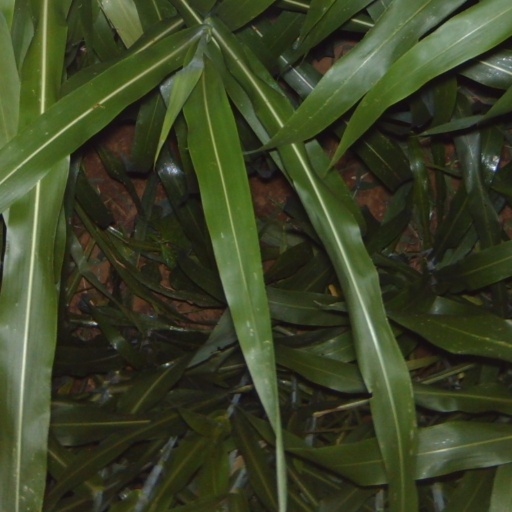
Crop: sorghum